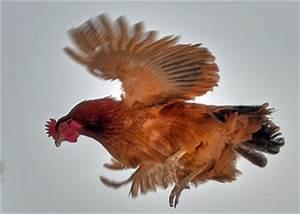
chicken